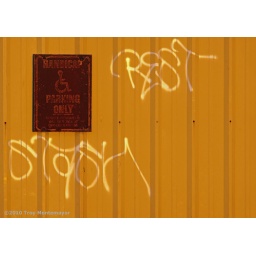
A faded sign handicap parking sign and graffiti on a wall in Banta, California